United States Navy Steel Band

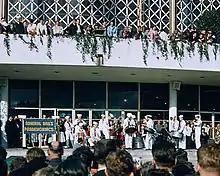
US Navy Steel Band performing outside US Pavilion at the 1958 Brussels World's Fair (Expo 58).

The US Navy Steel Band was the first all-American and only military steel band. It was organized in 1957 by Rear Admiral Daniel V. Gallery, from the band assigned to him, while he was commander of the Tenth Naval District in San Juan, Puerto Rico. The band was originally called Admiral Dan's Pandemonaics and this remained as a subname after they became the US Navy Steel Band. The band was stationed in Puerto Rico until 1973, when they moved to New Orleans, LA. From there, stationed at Naval Support Activity New Orleans in the Algiers section of the city, they increased their performance schedule. Between 1973 and 1979 alone the band traveled over a million and a half miles, and performed as many as 500 concerts a year. They were disbanded in 1999.